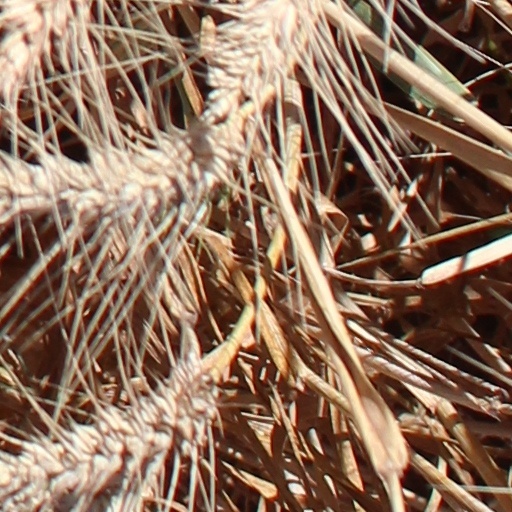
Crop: wheat